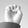
ASL letter: E